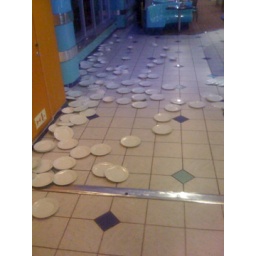
OOOPS! The boat rocks the plates all over the floor